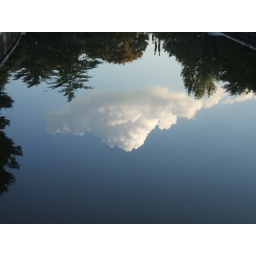
sky and trees seen upside down reflected in the water.-Yoyogi Koen